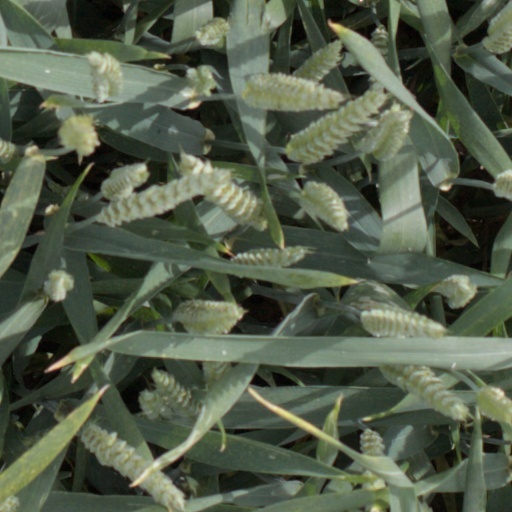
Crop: wheat